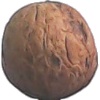
Label: Walnut 1